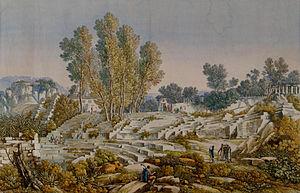
Louis-François Cassas (attrib.) (1756 - 1827): Théatre de Syracuse. Collection Privèe. Italiano: Louis-François Cassas (attrib.) (1756 - 1827): Veduta del Teatro Greco di Siracusa. Disegno acquerellato. Collezione privata.
Le théâtre grec de Syracuse se situe sur le versant sud de la colline Temenite, surplombant la ville moderne de Syracuse dans le sud-est de la Sicile. Il a d'abord été construit au Vᵉ siècle av. J.-C., reconstruit dans le IIIᵉ siècle av. J.-C. et rénové à nouveau pendant la période Romaine.